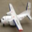
Label: airplane